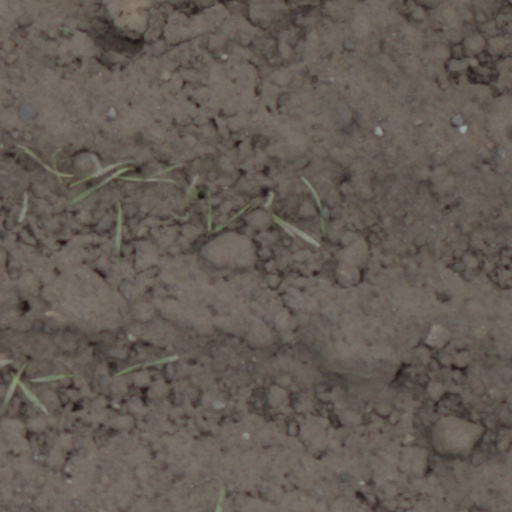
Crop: wheat